Hsp90

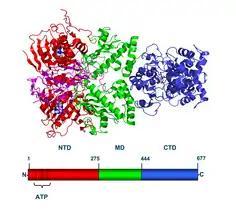
Domain structure of the yeast heat-inducible Hsp90. Top: Crystallographic structure of the dimeric Hsp90. Bound ATP molecules are represented by space filling spheres. Bottom: 1D sequence of the yeast Hsp90. NTD= N-terminal domain (red), MD = middle domain (green), CTD = C-terminal domain (blue).

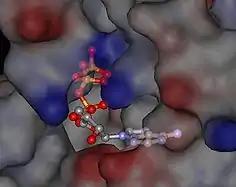
Crystallographic structure of the ATP binding pocket of Hsp90 where ATP is represented by a ball and stick figure (carbon atoms = grey, nitrogen = blue, oxygen = red, phosphorus = orange) and Hsp90 is depicted as a solid surface (negatively charged = red, positively charged = blue, electrostatically neutral = grey).

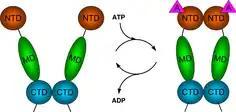
Pincer movement of Hsp90 coupled to the ATPase cycle. NTD = N-terminal domain, MD = middle domain, CTD = C-terminal domain.

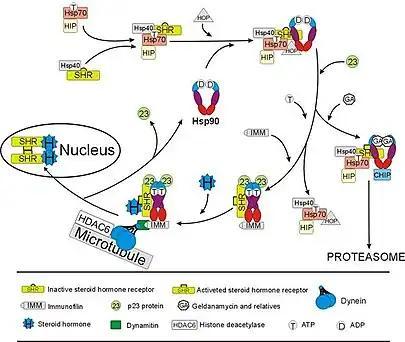
HSP90-dependent cycle of steroid hormone receptor (SHR) activation. The minimal complex for SHR activation include HSP40, HSP70, HOP (Hsp organizing protein), HSP90 and p23 protein. Just after translation the steroid hormone receptor binds to HSP40 and HSP70 (top, left). Next, HOP protein (composed from TPR domains) deliver it to HSP90. HOP mediates interaction between HSP70 and HSP90 through their C-terminal domains. This transfer takes place only if ADP is bound to HSP90. The exchange of ADP to ATP inside N-terminal pocket induces dissociation of HSP70 and its co-chaperones from the complex that associate then with p23 (via N-terminal side of HSP90 dimer) which prevents ATP hydrolysis, and immunophilins, which replaces HOP (right). At this point, if the chaperone binds geldanamycin, which mimics ADP binding, proteins p23 and HOP dissociate and CHIP, an E3 ubiquitin ligase, is attached to the complex and SHR receptor is being degraded through the proteasome-mediateted pathway (bottom, right). Immunophilins, FKBP51 and FKBP52, are responsible for transportation of HSP90-SHR-ligand complexes along the microtubule fibers (additionally, dynamitin and dynein, the microtubule-associated proteins are involved in this process). Therefore, a translocation of hormones, p53 and probably other HSP90 substrate proteins within cytoplasm is fast and tightly controlled. ATP hydrolysis inside HSP90 nucleotide-binding pocket leads to the dissociation of the complex. Next, steroid hormone receptors dimerize and are translocated to the nucleus (bottom, left). Subsequently, SHR-hormone complexes bind to particular DNA sequences in the promoters of hormone-responsive genes to control their transcription. It should be stressed, that the movement of SHRs inside the nucleus is also HSP90- and ATP-dependent. But it is not known whether HSP90-HSP70-SHR complexes can be transmitted through the nuclear envelope pores as a whole or could shuttle between separate HSP90 molecular complexes on both sides of the nuclear envelope

Hsp90 (heat shock protein 90) is a chaperone protein that assists other proteins to fold properly, stabilizes proteins against heat stress, and aids in protein degradation. It also stabilizes a number of proteins required for tumor growth, which is why Hsp90 inhibitors are investigated as anti-cancer drugs.